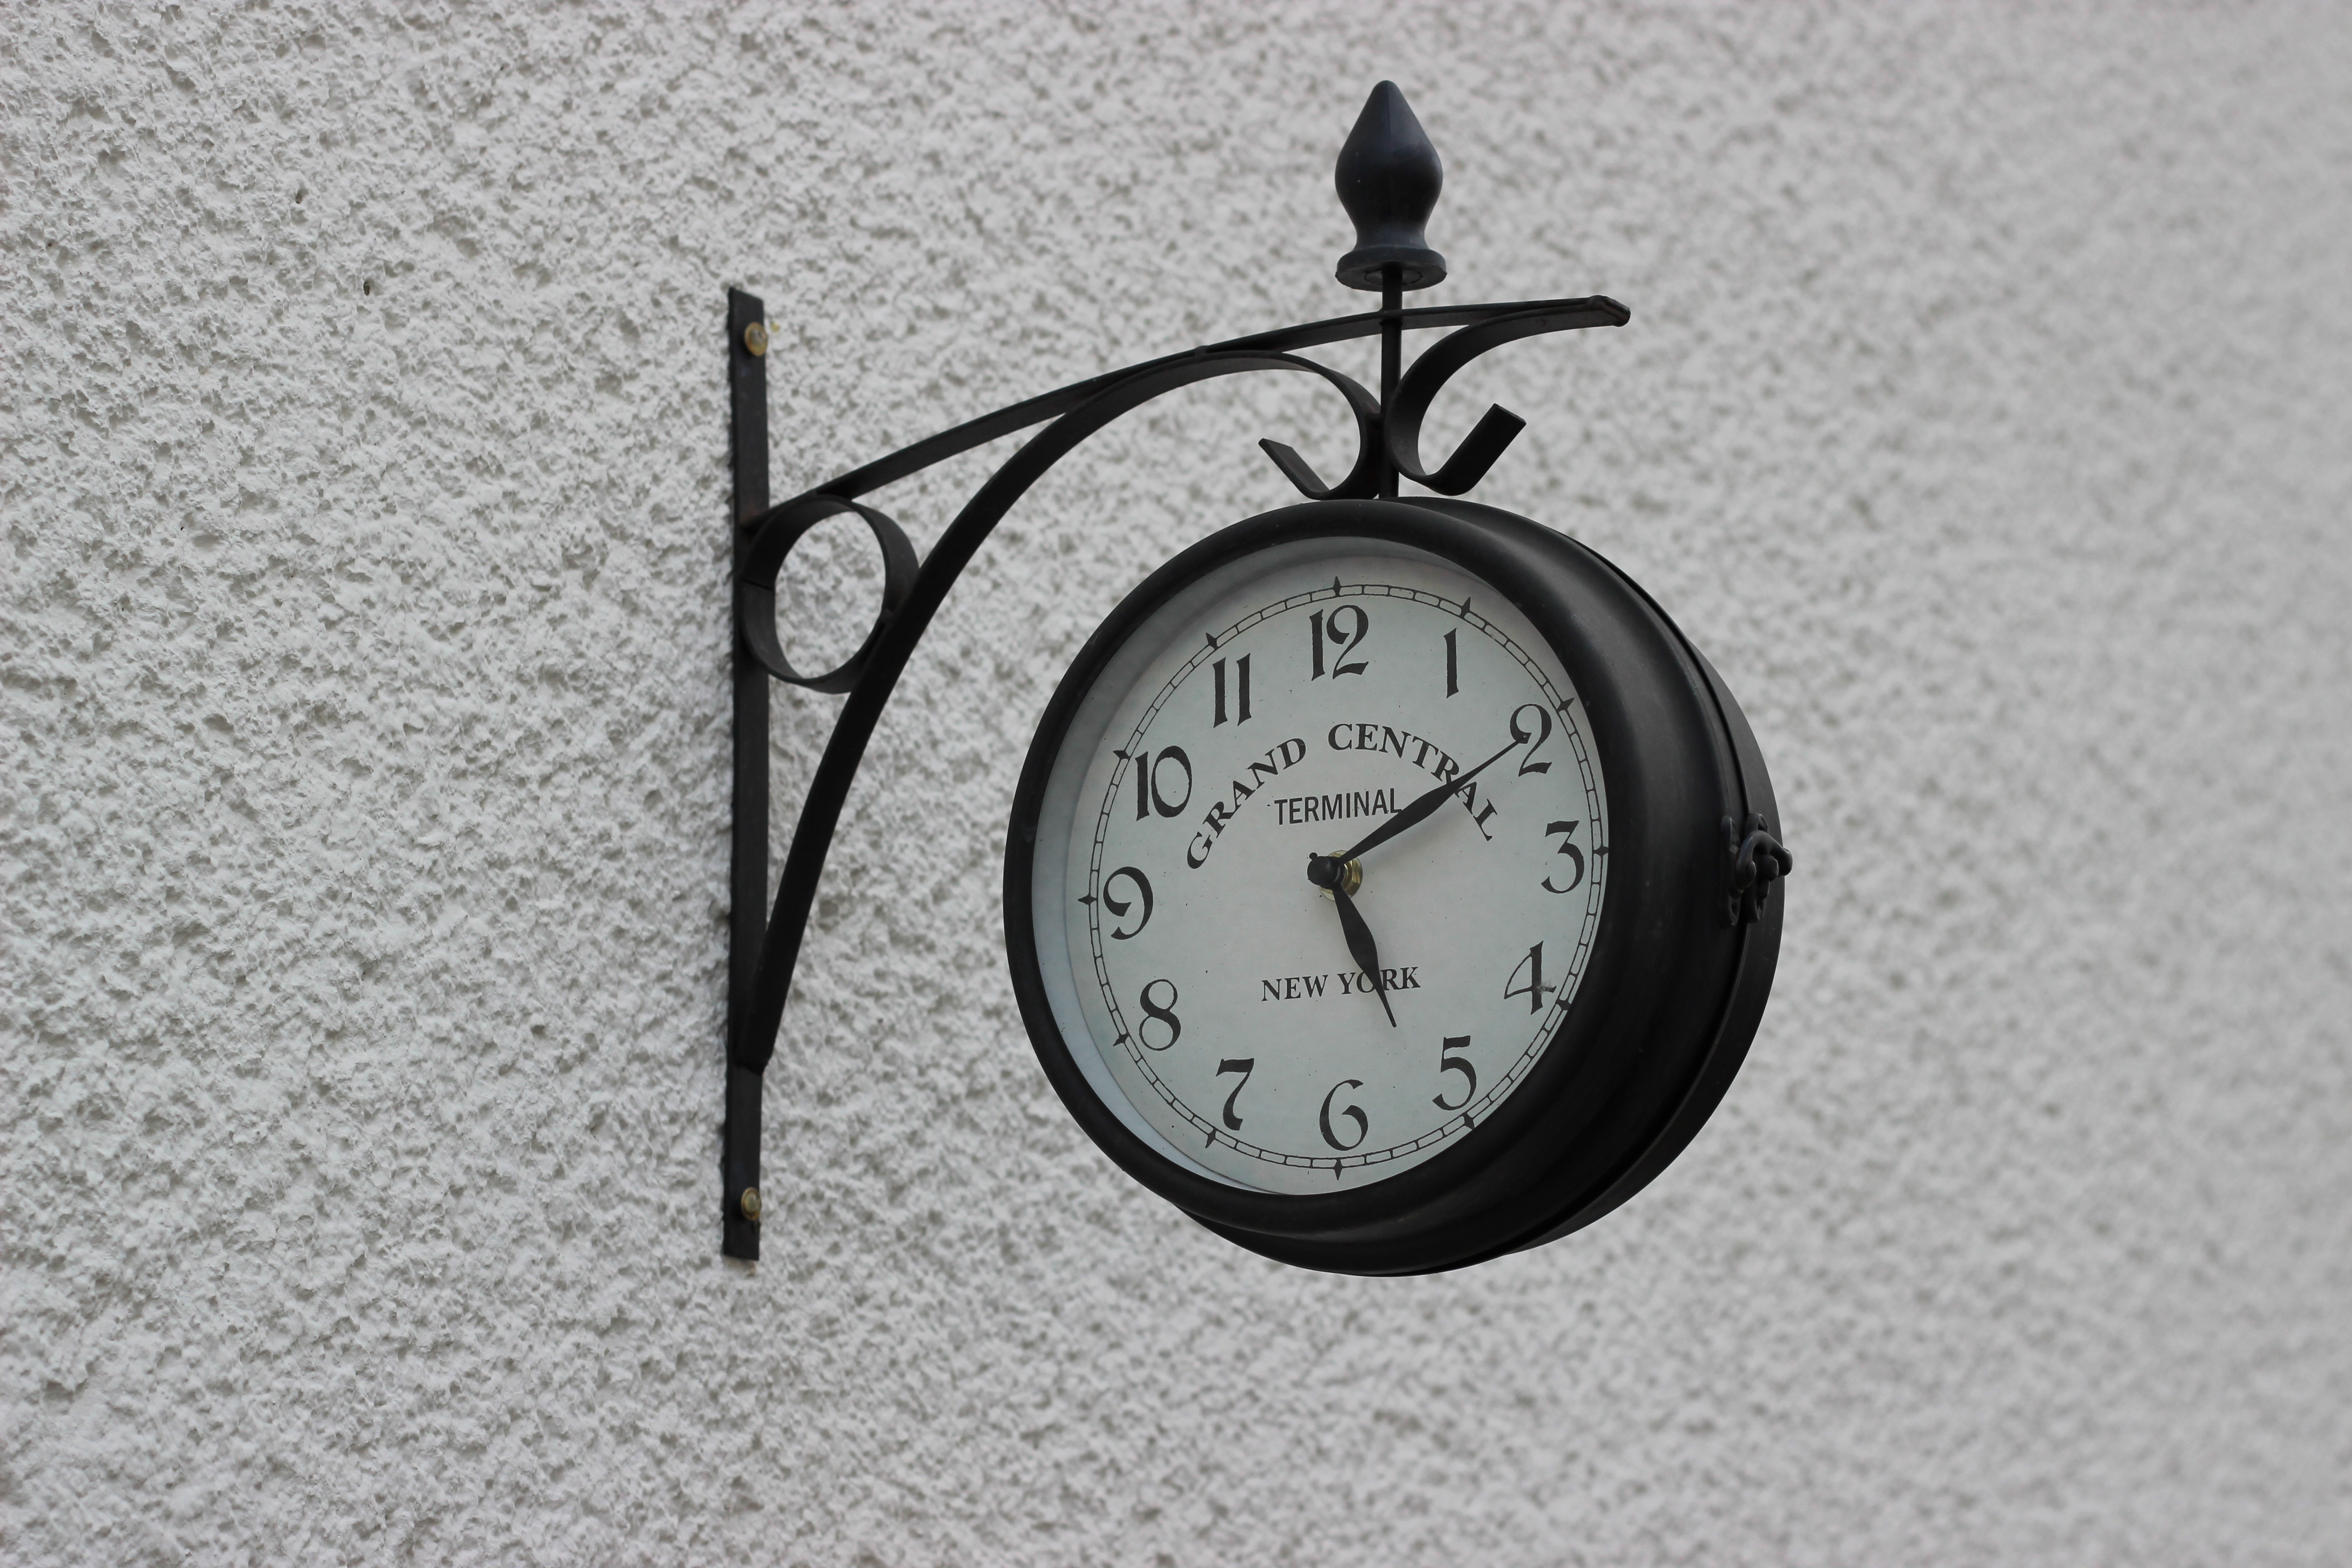
hand, black and white, clock, time, metal, gauge, lighting, decor, circle, wall clock, product, dials, pointer, time indicating, pay, home accessories